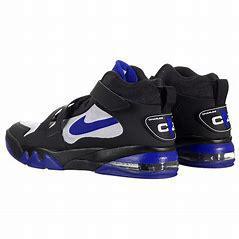
Brand: Nike
Model: Air Force Max